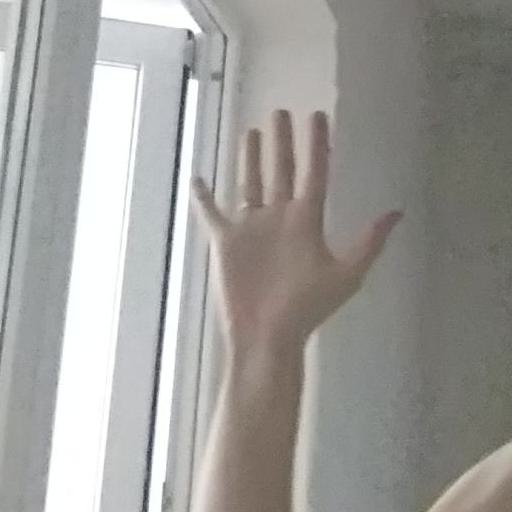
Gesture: palm